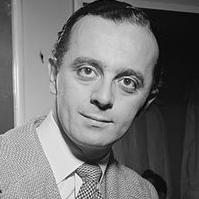
Age: 32